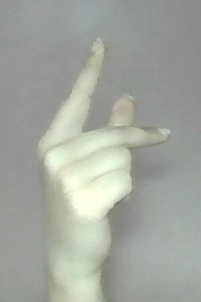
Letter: dha